Provincial Highway 11 (Taiwan)

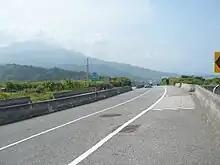
Provincial Highway 11

Provincial Highway 11, also known as Hualien-Taitung Coastal Highway for its connection between Hualien County and Taitung County is located on the east coast of Taiwan. This highway, which is 178.229 km, begins in Hualien City and ends in Taitung City. It also has 3 branch lines. The East Coast National Scenic Area and Farglory Ocean Park (Hualien Ocean Park) are also located on this highway. It was called Tōkaidō during Japanese rule period.